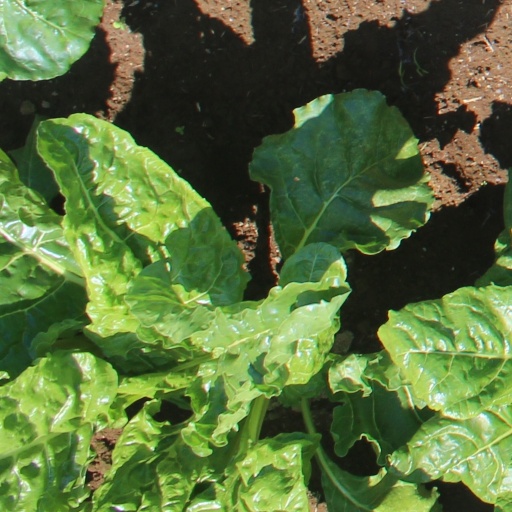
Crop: sugar beet